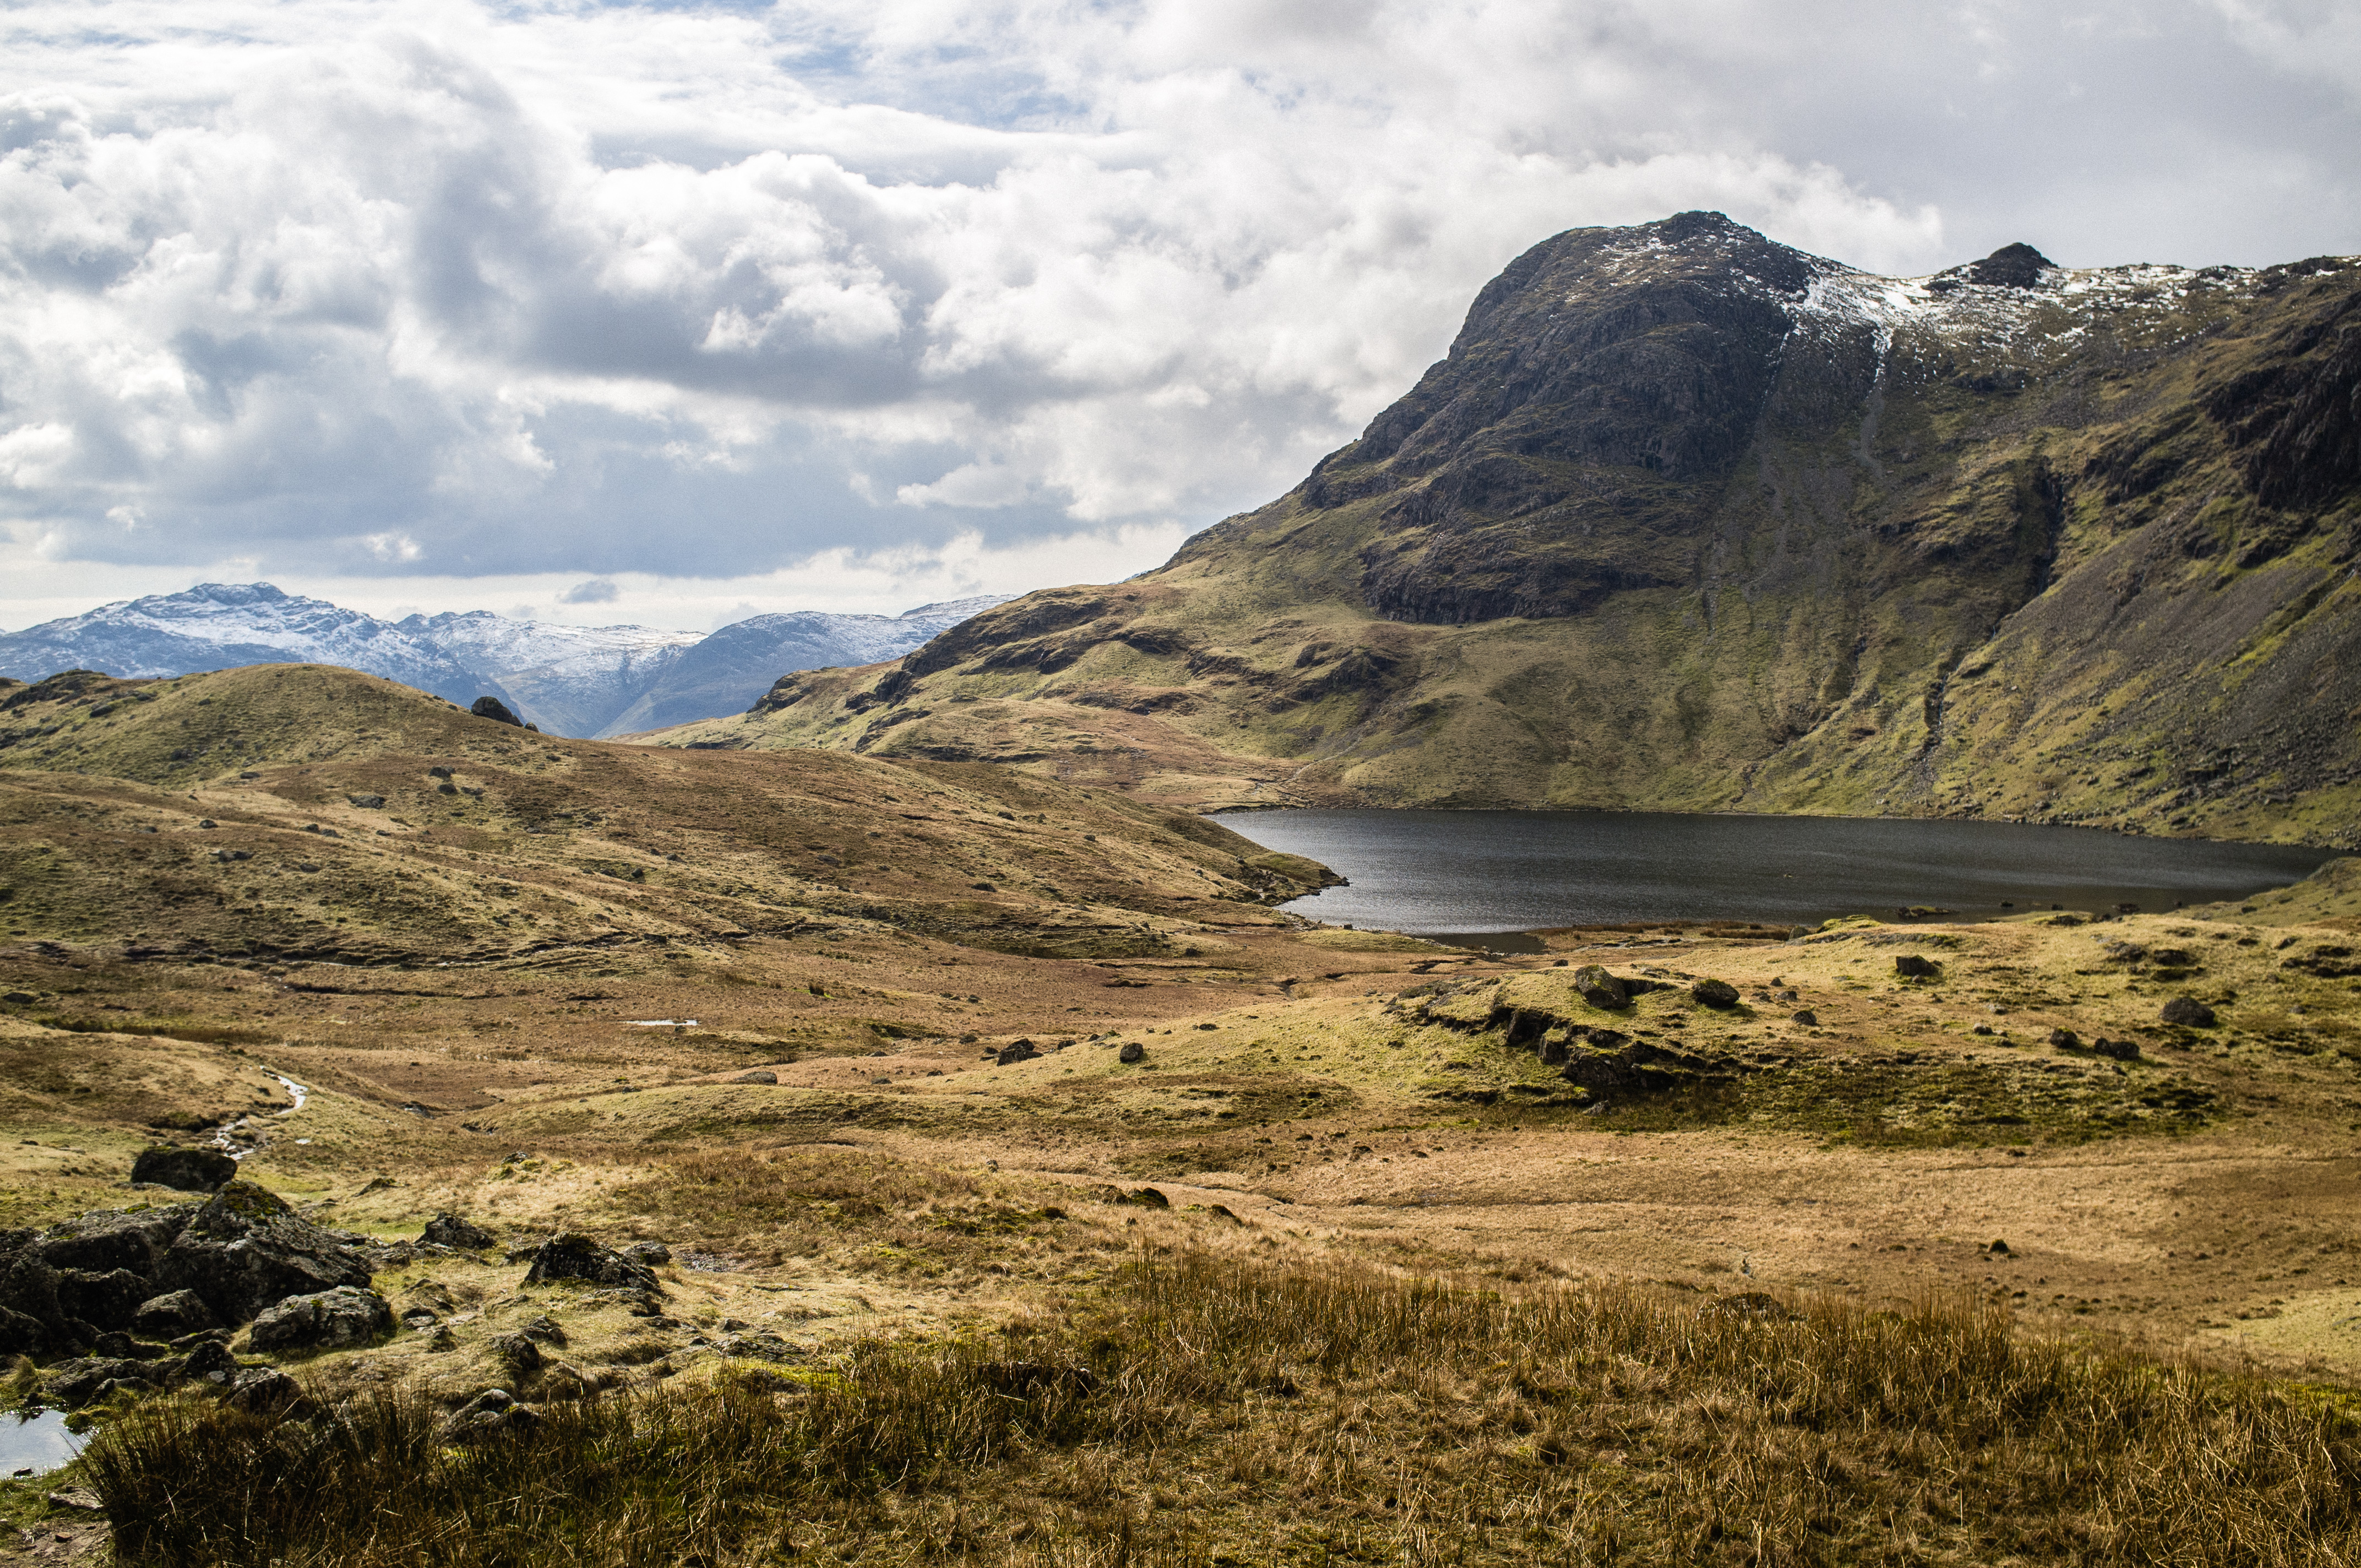
landscape, sea, coast, nature, rock, wilderness, walking, mountain, cloud, ground, hill, lake, adventure, valley, mountain range, highland, terrain, ridge, rocks, geology, mountains, badlands, plateau, fell, loch, landform, mountain pass, geographical feature, mountainous landforms